Marion Junction (New Jersey)

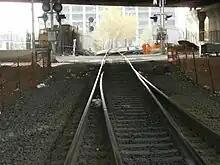
Running track under the Pulaski Skyway connects to the Passaic and Harsimus Line and Northern Branch at Marion Junction. ROW previously also connected to Bergen Hill Cut and Exchange Place

Marion Junction is a railroad junction in western Jersey City, New Jersey. Currently, it connects CSX's River Line (via Conrail's Northern Branch) to Conrail's Passaic and Harsimus Line. The two lines merge towards the west, allowing through trains from upstate New York to continue towards the rest of the country. The track actually making the connection is known as the Marion Running Track.